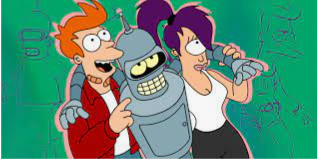
Portrait style: Cartoon Portrait